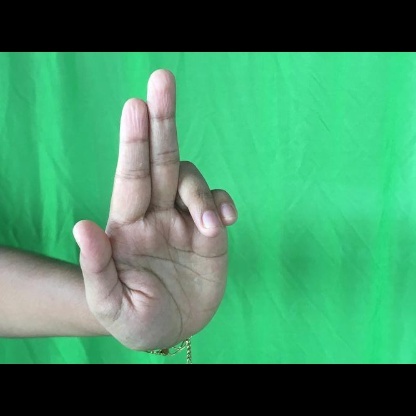
Mudra: Ardhapathaka